2020 World Snooker Championship

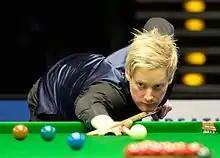
The 2010 champion Neil Robertson defeated Barry Hawkins 13–9.

Kyren Wilson met Martin Gould in the second round; this was Wilson's first match of the main draw, having received a bye through the first round when Anthony Hamilton withdrew from the event at the end of qualifying. Wilson won five of the first six frames of the match, before Gould won the final two of the session. At 5–3 ahead, Wilson won the next five frames in a row to lead 10–3. Gould won the next two frames, but Wilson won the final frame of the second session to lead 11–5. In the final session, Gould won the first three frames, and had won the fourth barring foul shots. In a snooker, Gould missed and conceded a , allowing Wilson enough points to win the frame. Wilson won the match in the 22nd frame, 13–9. Barry Hawkins trailed 2010 champion Neil Robertson 3–5 after the first session of their match, with Robertson winning frame nine to lead by three frames. Hawkins won the next four straight frames to take the lead 7–6. Robertson won the next two frames to lead again, but Hawkins tied the match at 8–8 after two sessions. Robertson won the next two frames, before Hawkins scored a century break in frame 19. Robertson won the next three frames to win 13–9.